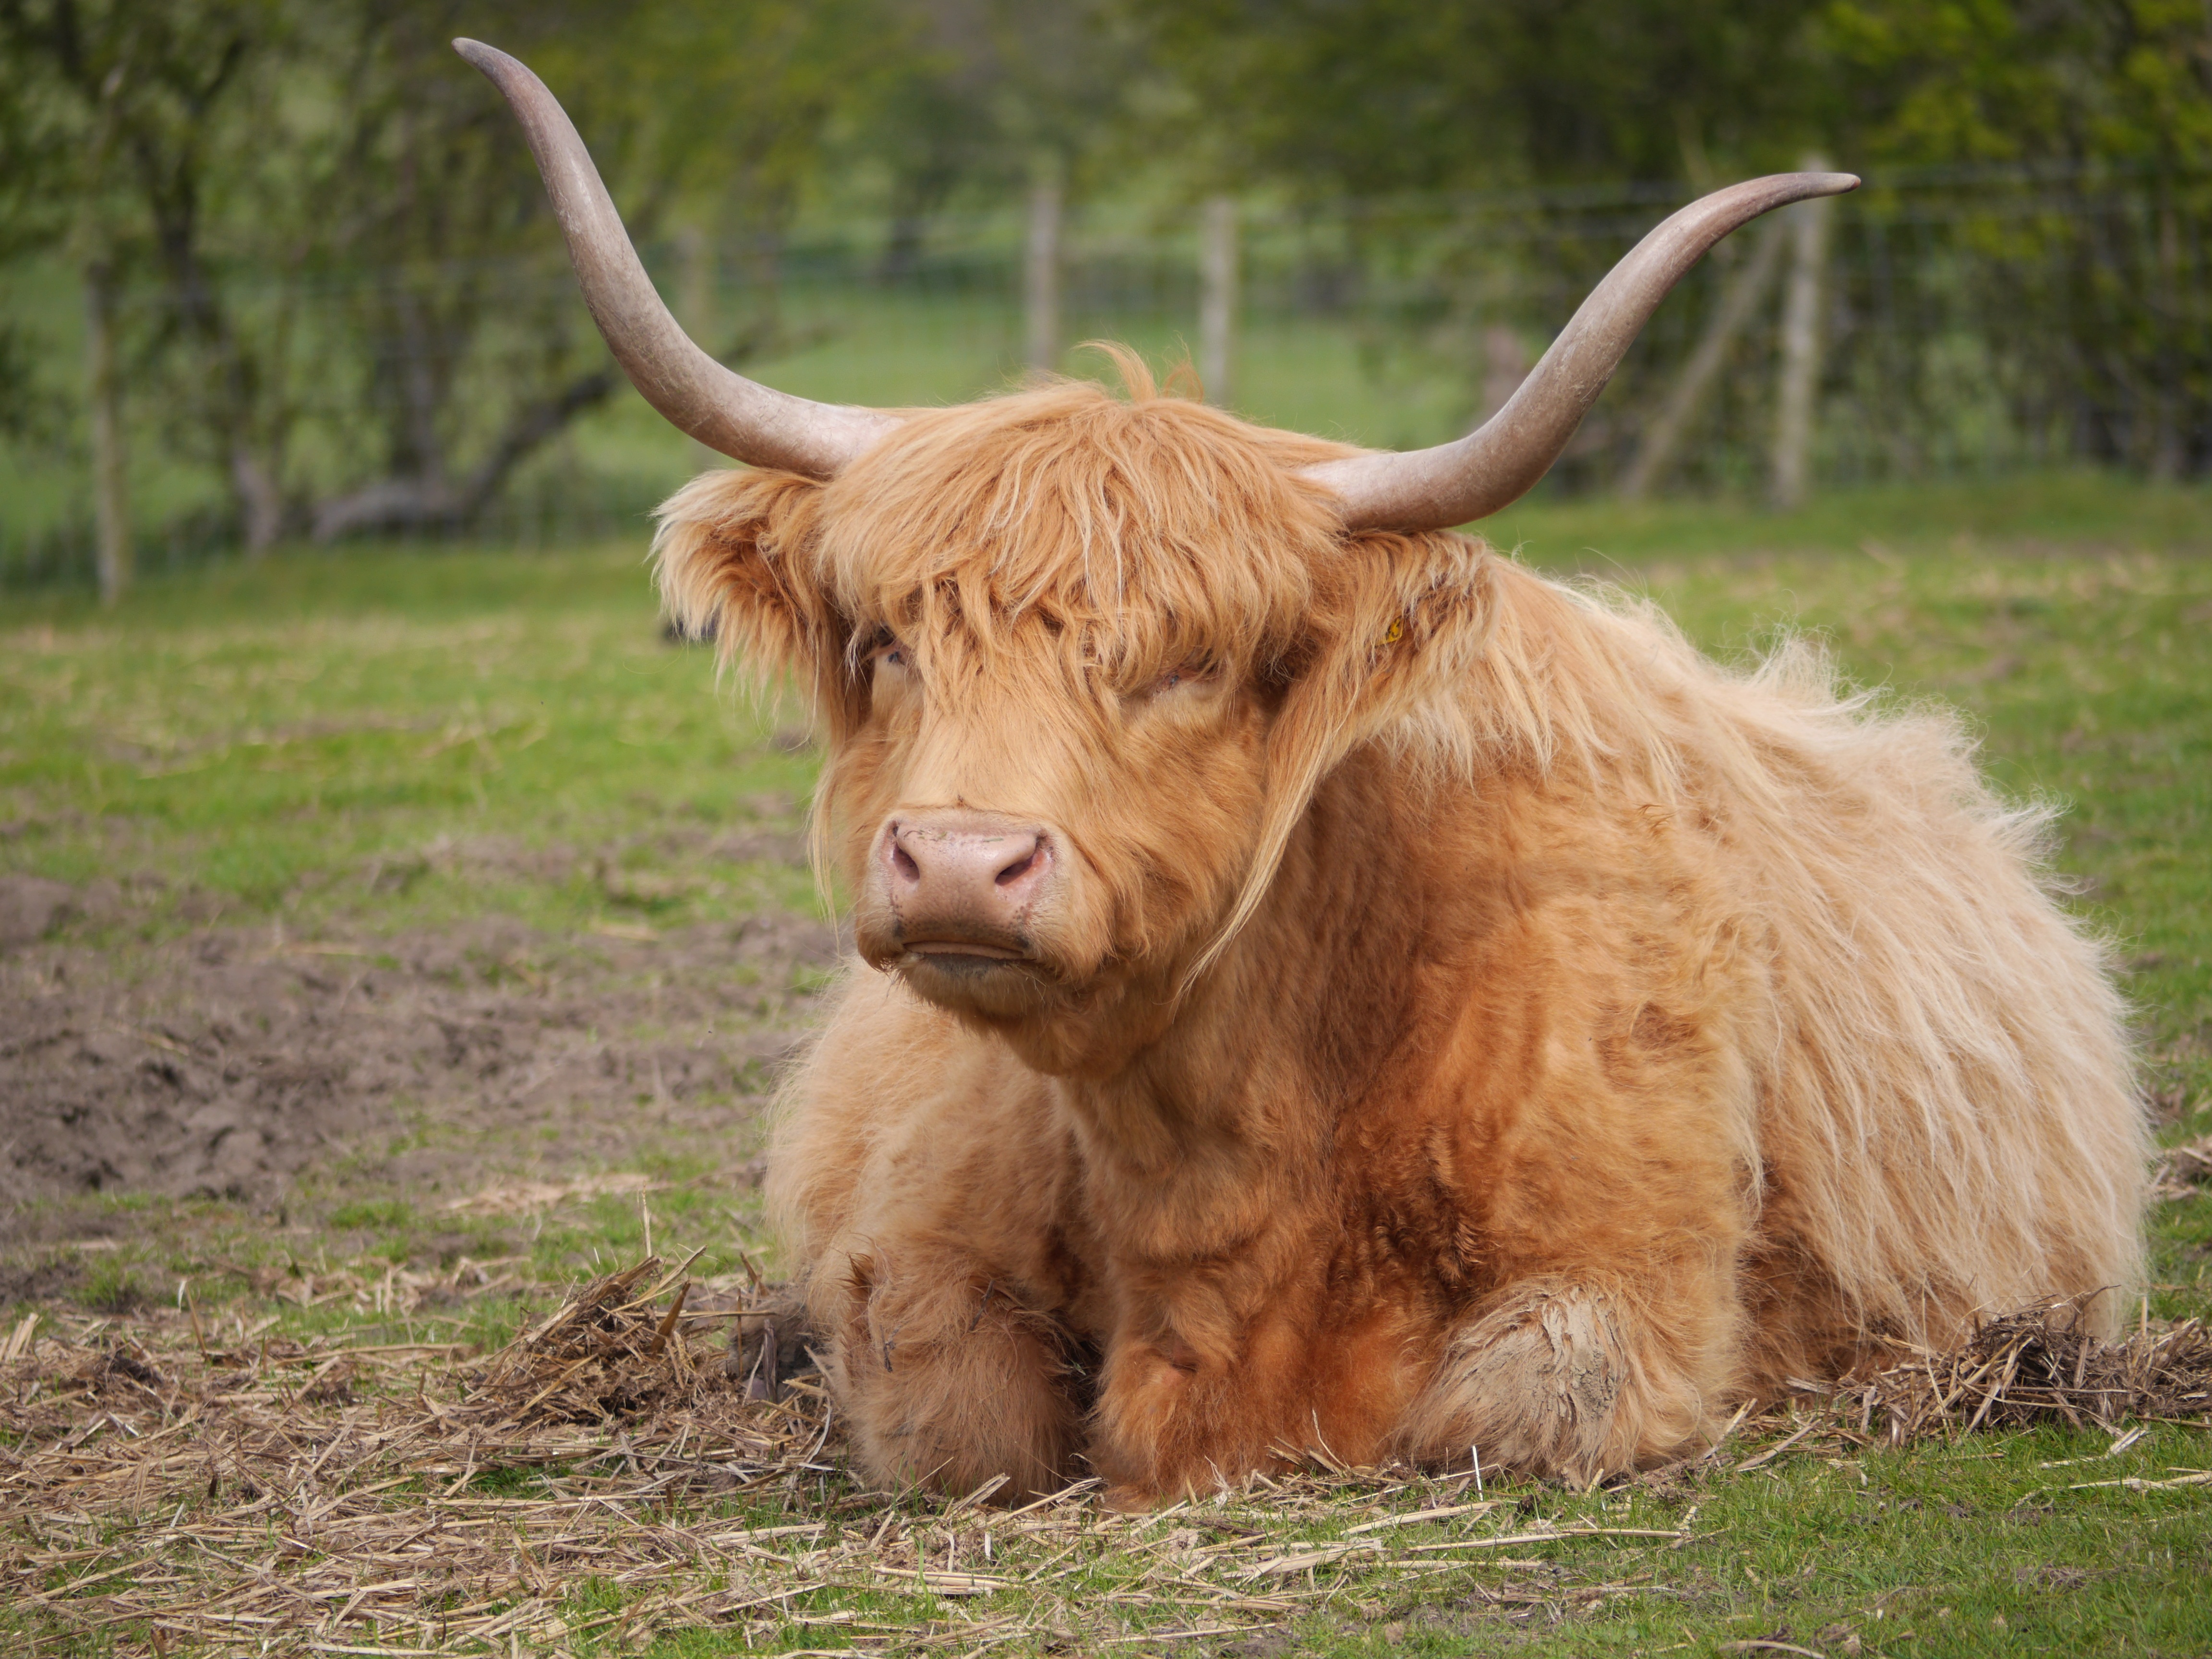
grass, field, farm, meadow, animal, wildlife, horn, cow, pasture, grazing, livestock, mammal, agriculture, highland, fauna, bull, hairy, vertebrate, scotland, scottish, ox, horned, cattle like mammal, cow goat family, muskox, texas longhorn